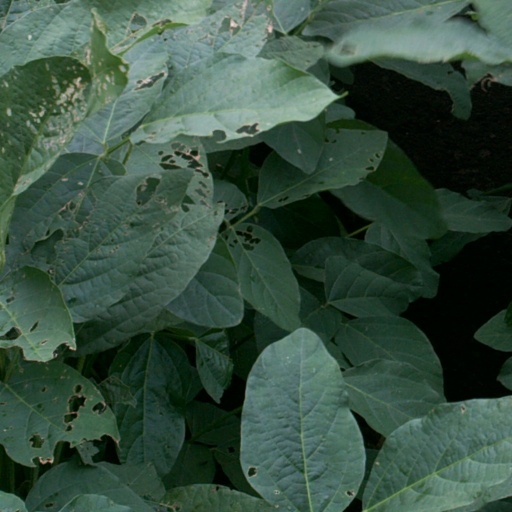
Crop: soybean